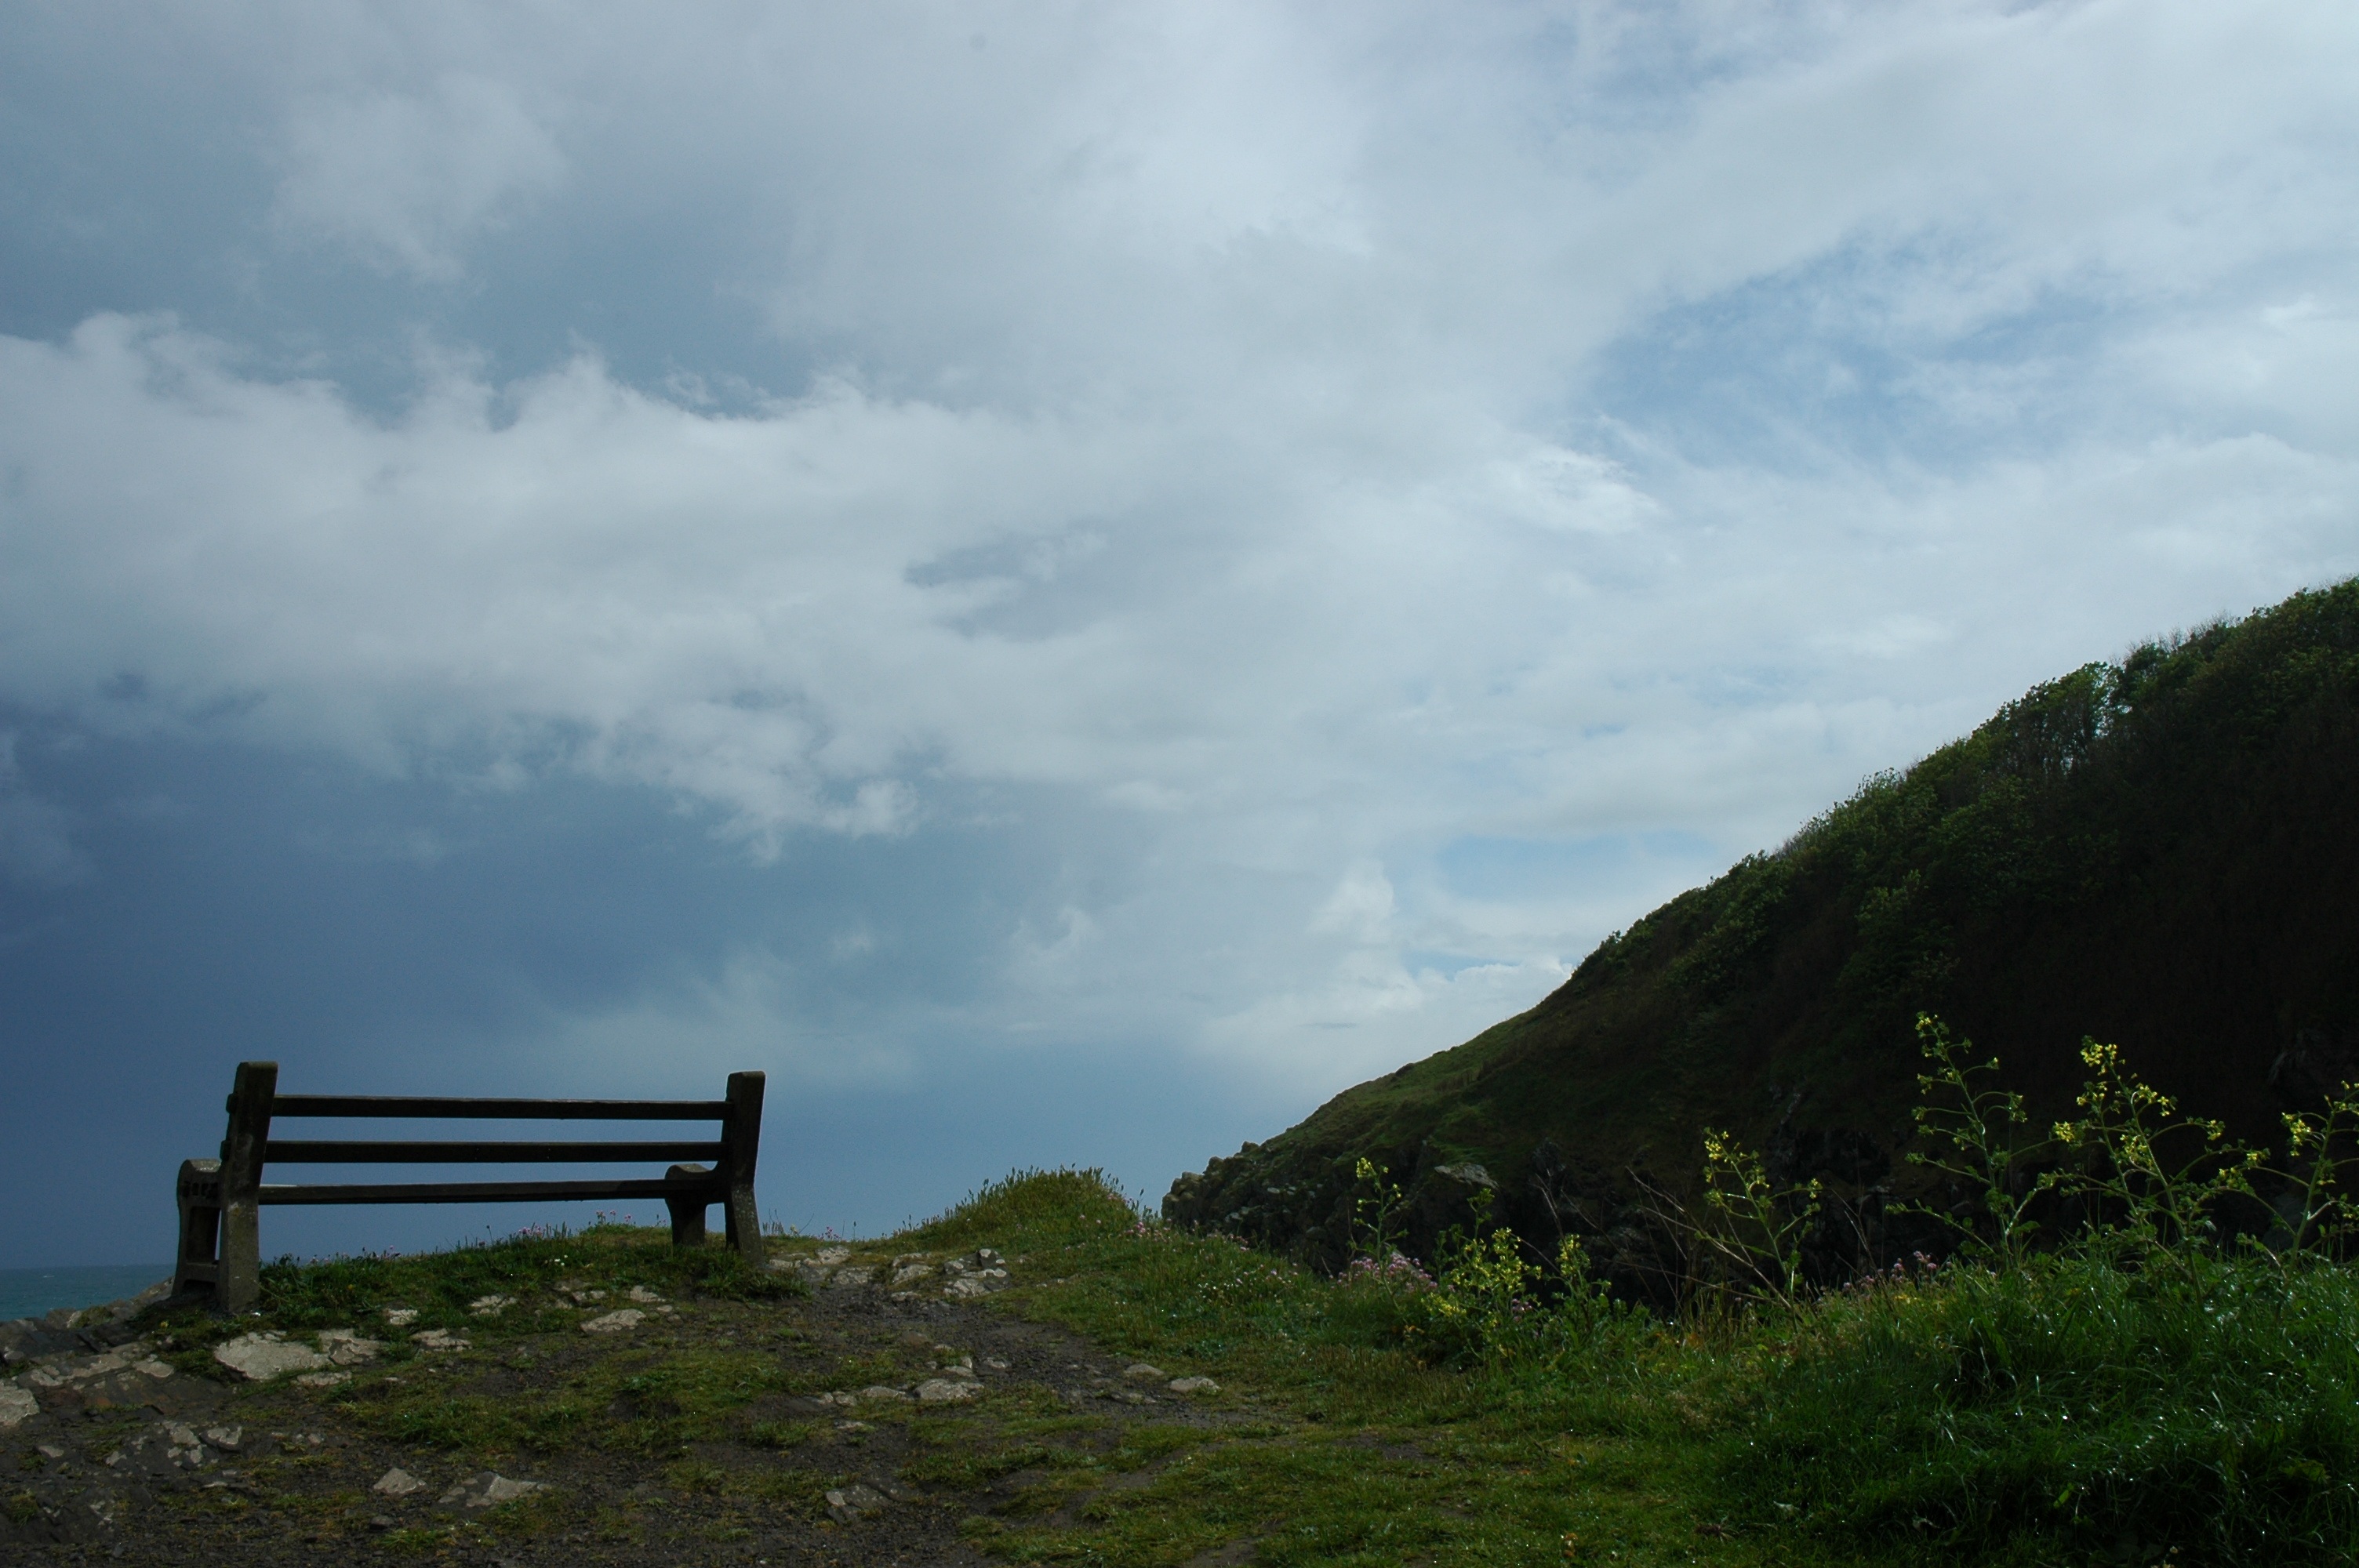
landscape, sea, coast, nature, horizon, mountain, cloud, sky, rain, hill, mountain range, highland, ridge, england, clouds, bank, thunderstorm, loch, cornwall, united kingdom, rural area, meteorological phenomenon, atmospheric phenomenon, mountainous landforms